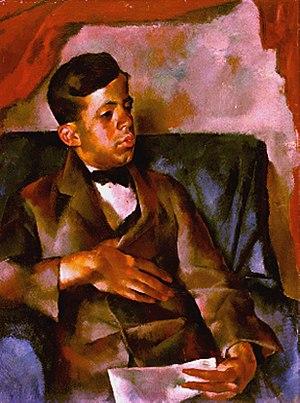
Géza Frid est un pianiste et compositeur néerlandais, hongrois de naissance.